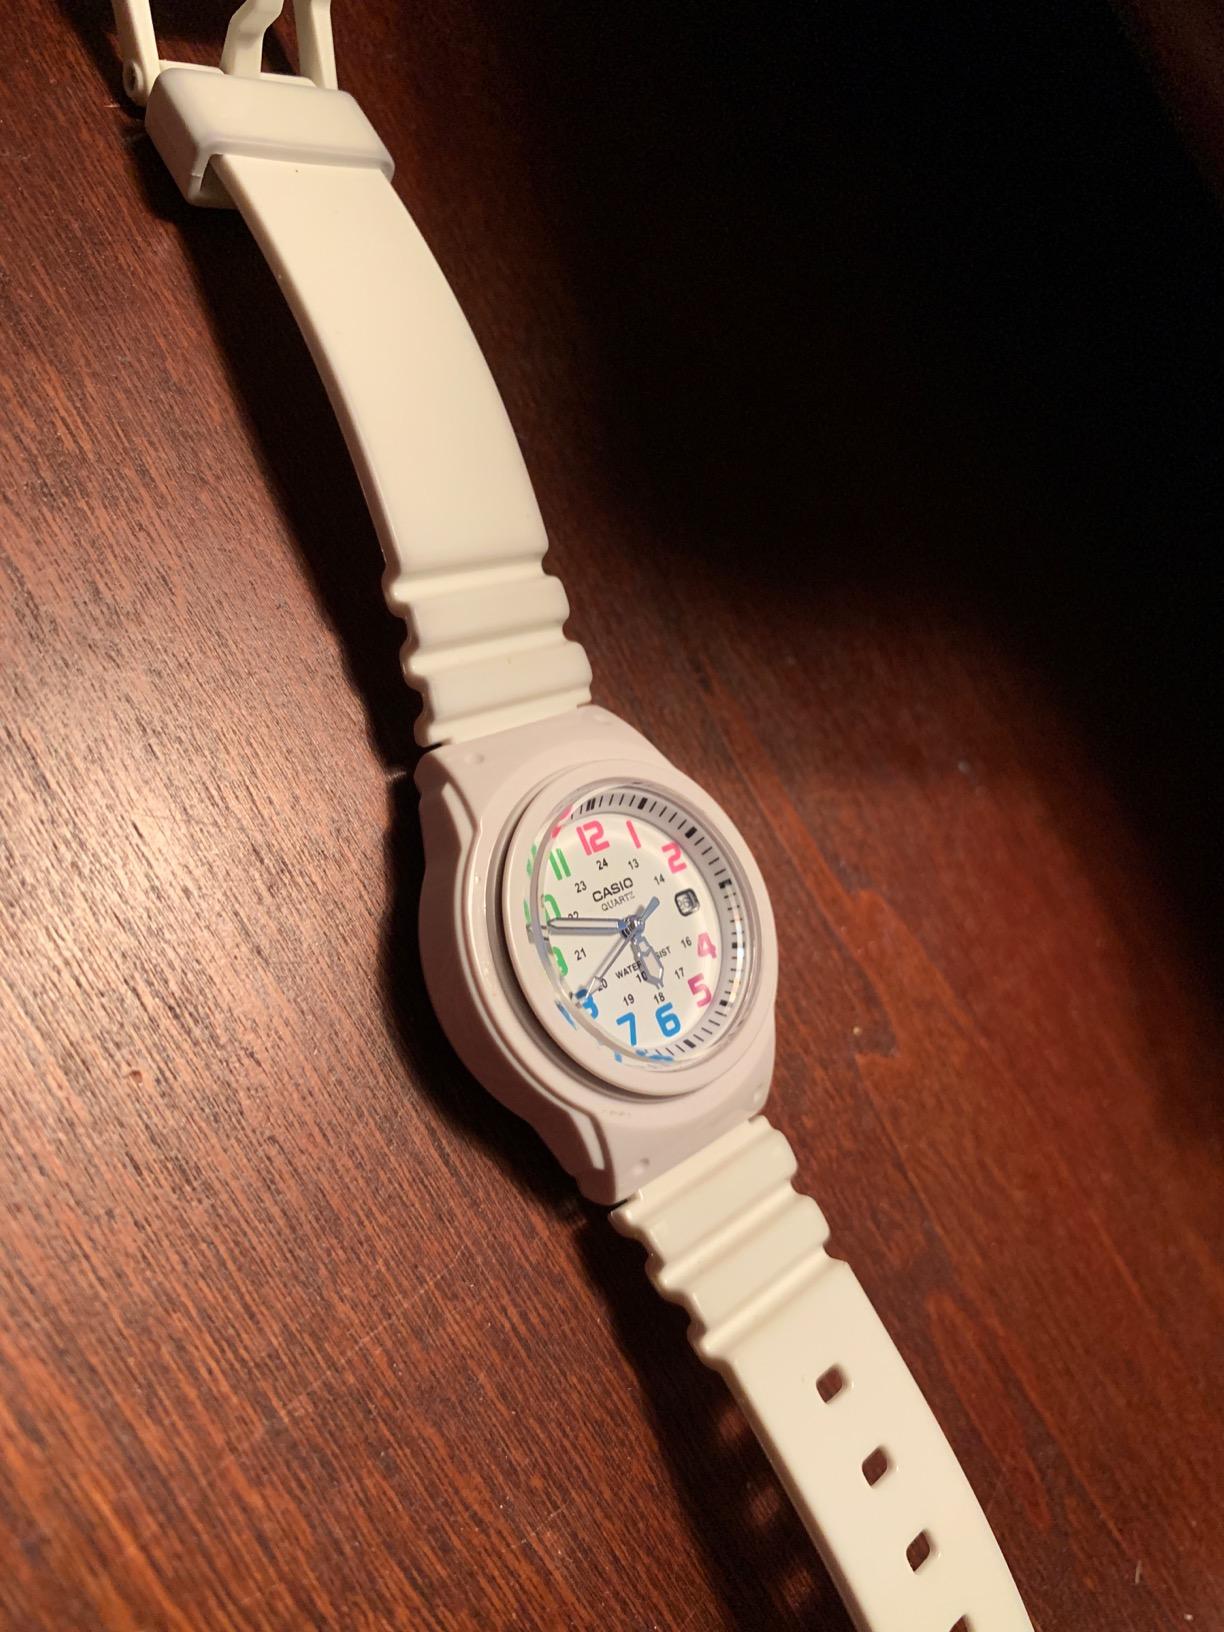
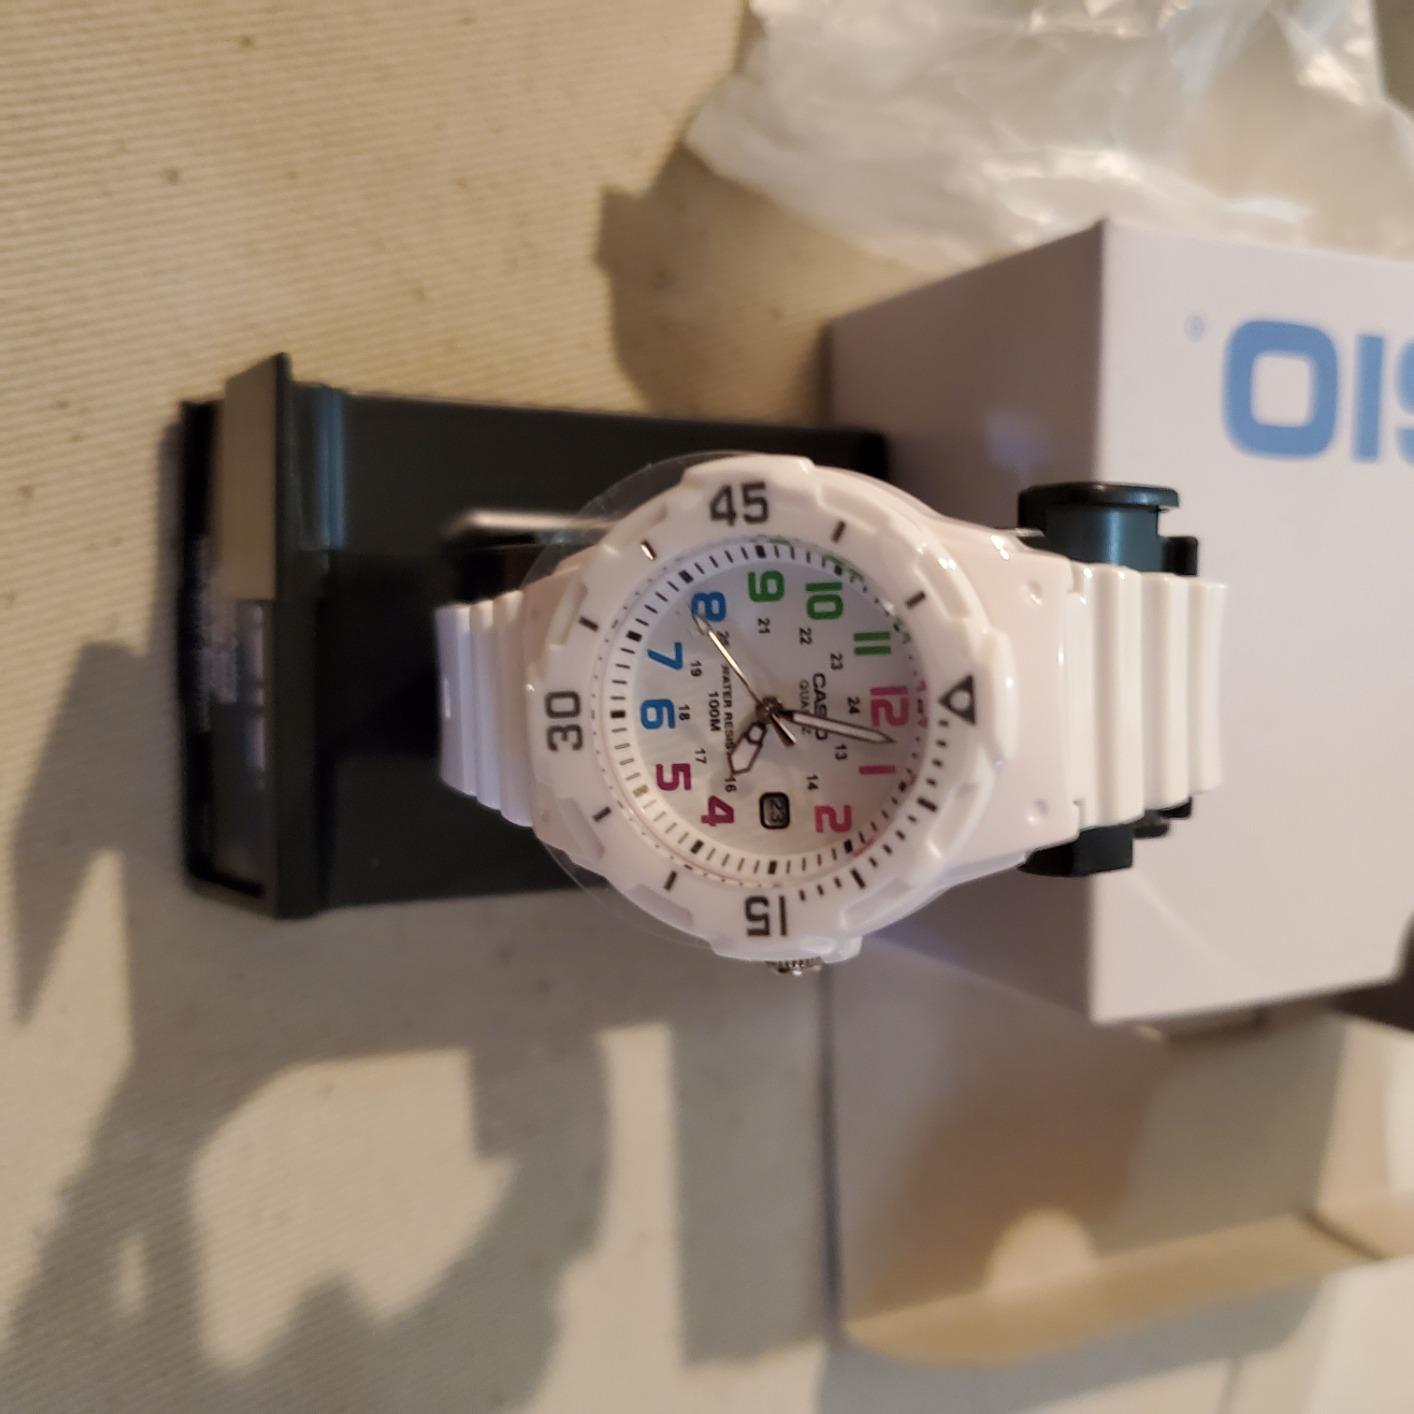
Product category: accessories_watch
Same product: yes